List of original DC-3 operators

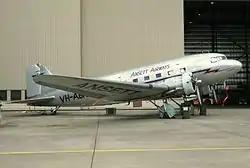
A DC-3 with Wright Cyclone engines, built in 1938 for Australian National Airways

The List of original Douglas DC-3 operators lists only the original customers who purchased new aircraft.